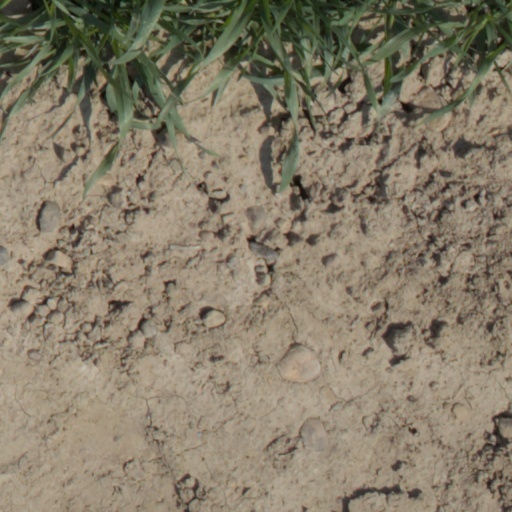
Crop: wheat